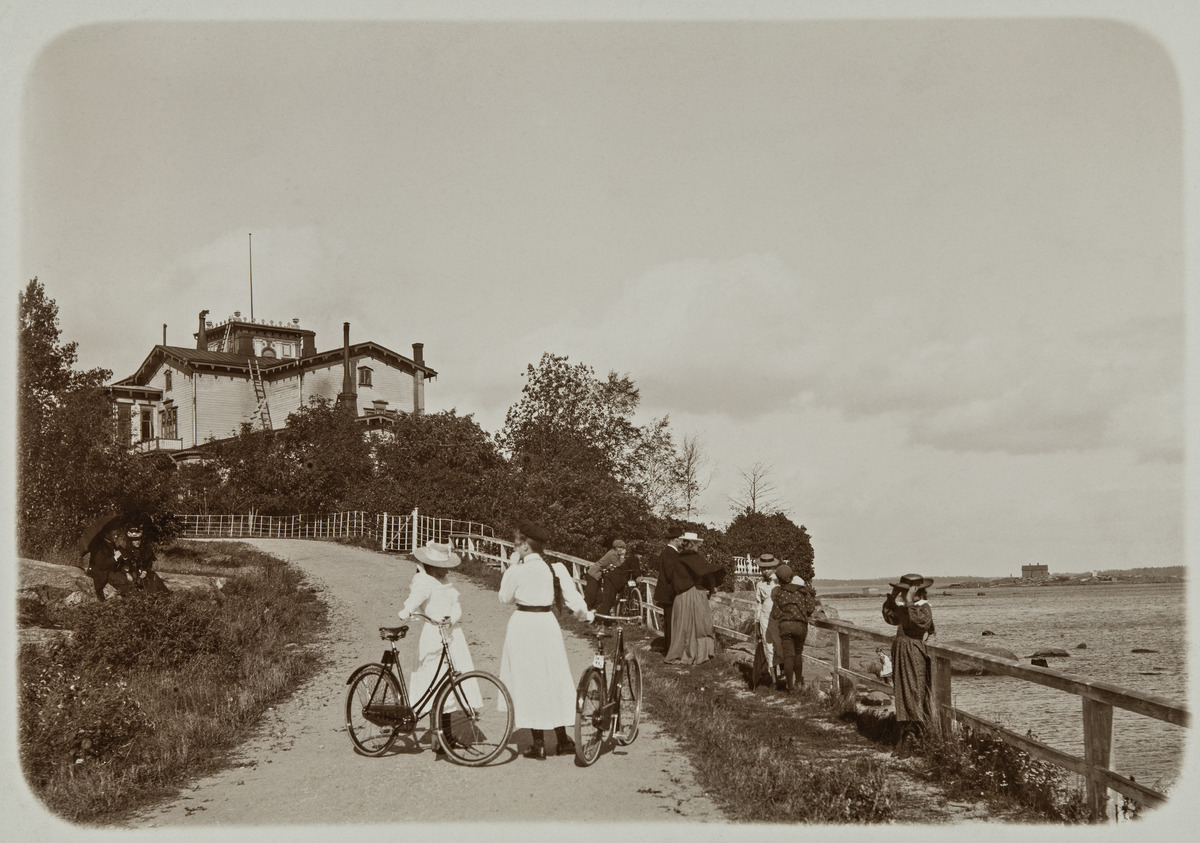
Polkupyöräilijöitä ja jalankulkijoita Itäisellä Puistotiellä Kaivopuistossa
sisällön kuvaus: Polkupyöräilijöitä ja jalankulkijoita Itäisellä Puistotiellä Kaivopuistossa.Taustalla näkyvä huvila on Itäinen Kaivopuisto 9 (= Itäinen Puistotie 16). Merellä näkyvät luodot ovat Pikku luoto ja Ryssänsaari. mustavalkoinen
Kuvaaja: Maconi, Alexander Eugén, valokuvaaja
Ajankohta: kuvausaika 1896 - 1906
Paikka: Suomi, Uusimaa, Helsinki, Kaivopuisto Helsinki, Itäinen Puistotie
Aiheet: pyöräily, polkupyörät, ranta-alueet, lapset tytöt, huvilat, aidat